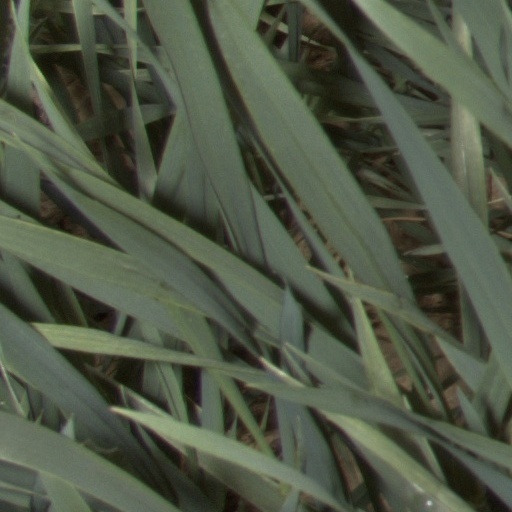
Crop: wheat